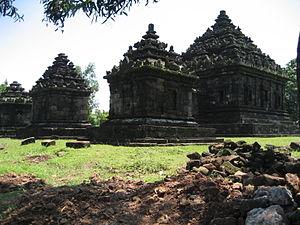
Il existe en Indonésie de nombreux sites archéologiques datant de la période classique indonésienne, qui va du Vᵉ au XVᵉ siècle apr. J.-C. Leur appellation officielle est candi, du nom de Candi ou Candika, qui est la forme démoniaque et destructrice de la déesse Shakti.
La plaine de Kewu, également appelée plaine de Prambanan d'après le plus connu des temples qui s'y trouve, est une plaine volcanique fertile qui s'étend entre le volcan Merapi au nord, le fleuve Bengawan Solo à l'est, la plaine de Bantul et la formation karsttique des Gunung Sewu au sud, le fleuve Progo à l'ouest, et la plaine de Kedu au nord-ouest. Elle est située à cheval sur le territoire spécial de Yogyakarta et les kabupaten de Sleman et de Klaten et la ville de Surakarta dans la province de Java central.